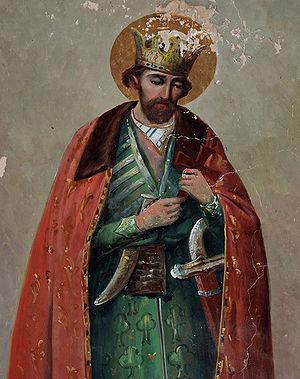
Louarsab II est un roi de Karthli de la dynastie des Bagratides ayant régné de 1606 à 1615.